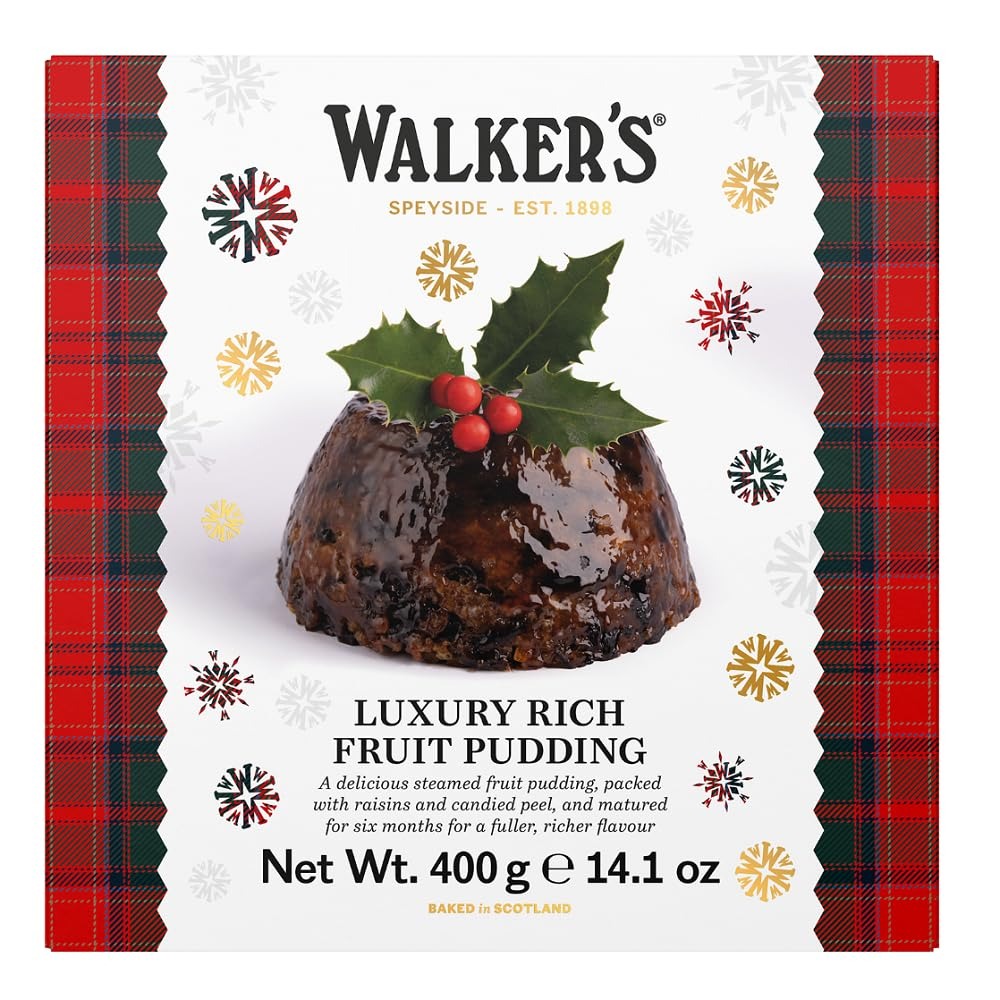
Item Name 1: Walkers Christmas Pudding with Rich Fruit - 14.1 Oz
Item Name 2: Walkers Pudín de Navidad con fruta rica - 16oz
Bullet Point 1: Rich & Festive Flavor: Indulge in a luxurious Christmas pudding with juicy fruits and almonds for a symphony of festive flavors
Bullet Point 2: Moist & Delicious: This traditional pudding is crafted with a slow and gentle cooking process, resulting in a moist and delectable texture perfect for any holiday gathering.
Bullet Point 3: Perfect for Sharing: Enjoy a delightful dessert with friends and family. This 400g size serves approximately 4 people, making it ideal for a festive celebration.
Bullet Point 4: Easy to Prepare: Simply steam, boil, or microwave for a warm and comforting dessert. Instructions are included for a stress-free holiday season.
Bullet Point 5: Made with Quality: Walkers Christmas Pudding is a trusted brand, ensuring a delicious and festive treat handcrafted with care for your holiday table
Product Description: Indulge in the spirit of the season with Walkers Christmas Pudding! This traditional pudding, packed in a convenient 14.1oz size, is bursting with rich and festive flavors. Filled with juicy fruits and almonds, it offers a delightful symphony of taste in every bite. The slow and gentle cooking process ensures a moist and delectable texture, perfect for creating a heartwarming holiday dessert. Simply steam, boil, or microwave this pudding for a warm and comforting treat that your family and friends will love.
Value: 16.0
Unit: Ounce

Price: 18.24